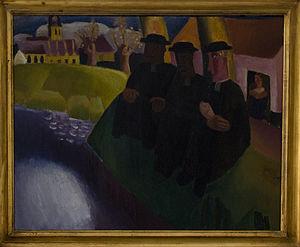
Le Musée Dhondt-Dhaenens est un musée d'art situé à Deurle, un village de la province belge de Flandre-Orientale.